Chaturthi

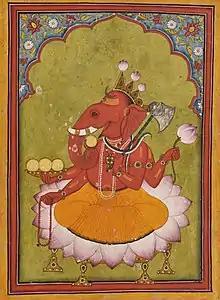
Chaturthi is associated with the worship of Hindu deity Ganesha (pictured).

Chaturthi refers to the fourth day of a lunar fortnight in the Hindu calendar.